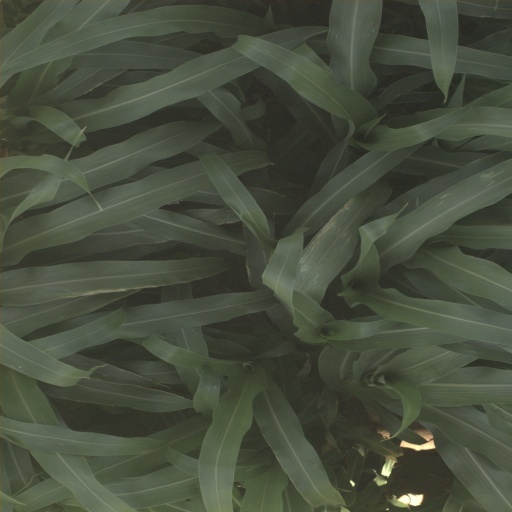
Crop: sorghum